T-2 mycotoxin

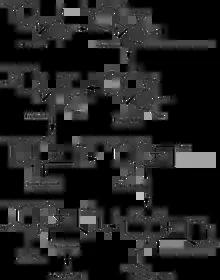
Simplified biosynthesis of the T-2 Mycotoxin in F. sporotrichioides

T-2 mycotoxin is produced naturally by Fusarium fungi of which the most important species are: "F. sporotrichioides", "F. langsethiae", "F. acuminatum" and "F. poae". These fungi are found in grains such as barley, wheat and oats. The production of this compound for research and commercial purposes is generally accomplished by cultivating some strain of T-2 mycotoxin producing fungi on agar plates. On these agar plates the fungi appear powdery and can yield substantial amounts of T-2 mycotoxin. For the isolation of the compound high pressure liquid chromatography is commonly used (HPLC).